Confederation of Independent Poland

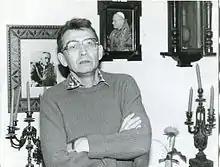
Party leader Leszek Moczulski with images of Pope John Paul II and Józef Piłsudski in the background

After the fragmentation of the anti-communist ROPCiO (Movement for the protection of human and civil rights), former leader Leszek Moczulski began preparing structures for a new organization with other independence activists, most importantly Romuald Szeremietiew and Tadeusz Stański. It was decided that the new organization would be a Confederation (that is how parties in the Polish-Lithuanian Commonwealth were called) of many different groupings of Piłsudskiite and Sanation tradition. This new organization declared continuity with the 1913 Komisja Tymczasowych Skonfederowanych Stronnict Niepodległościowych.